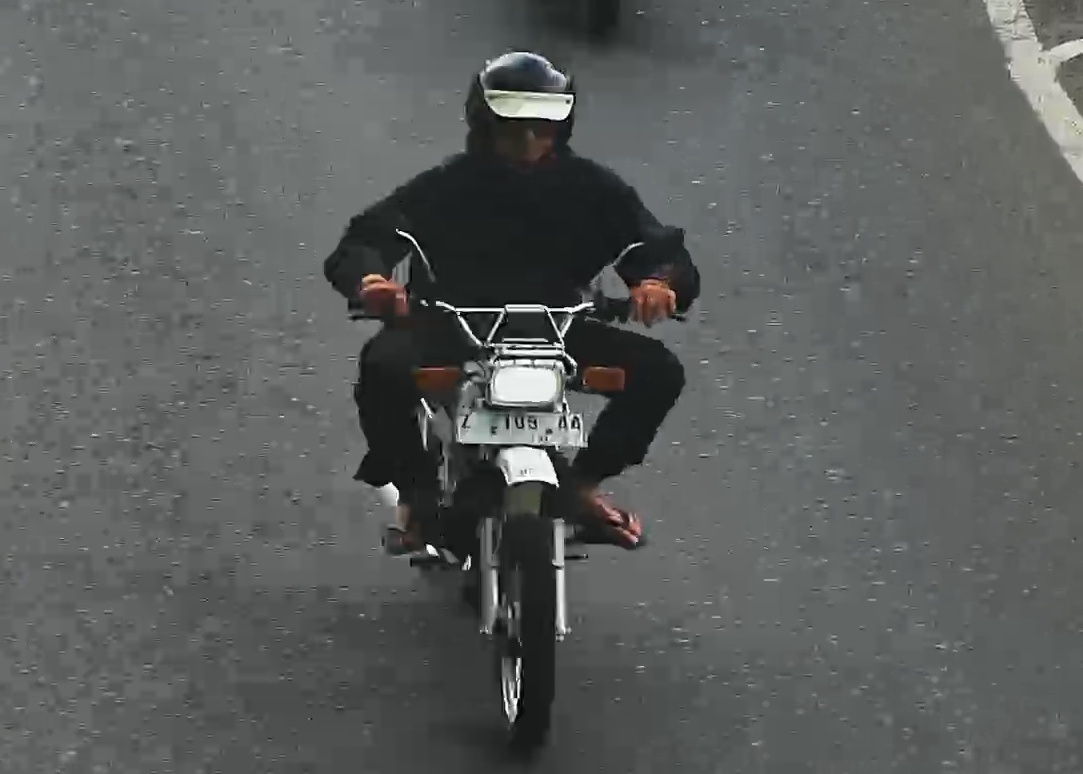
person-with-helmet: 1
person-without-helmet: 0